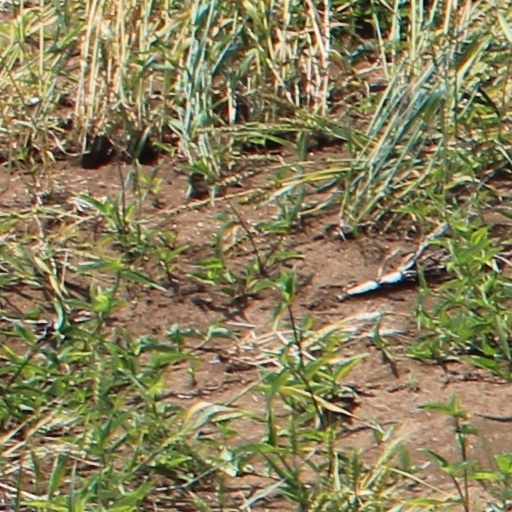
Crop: wheat